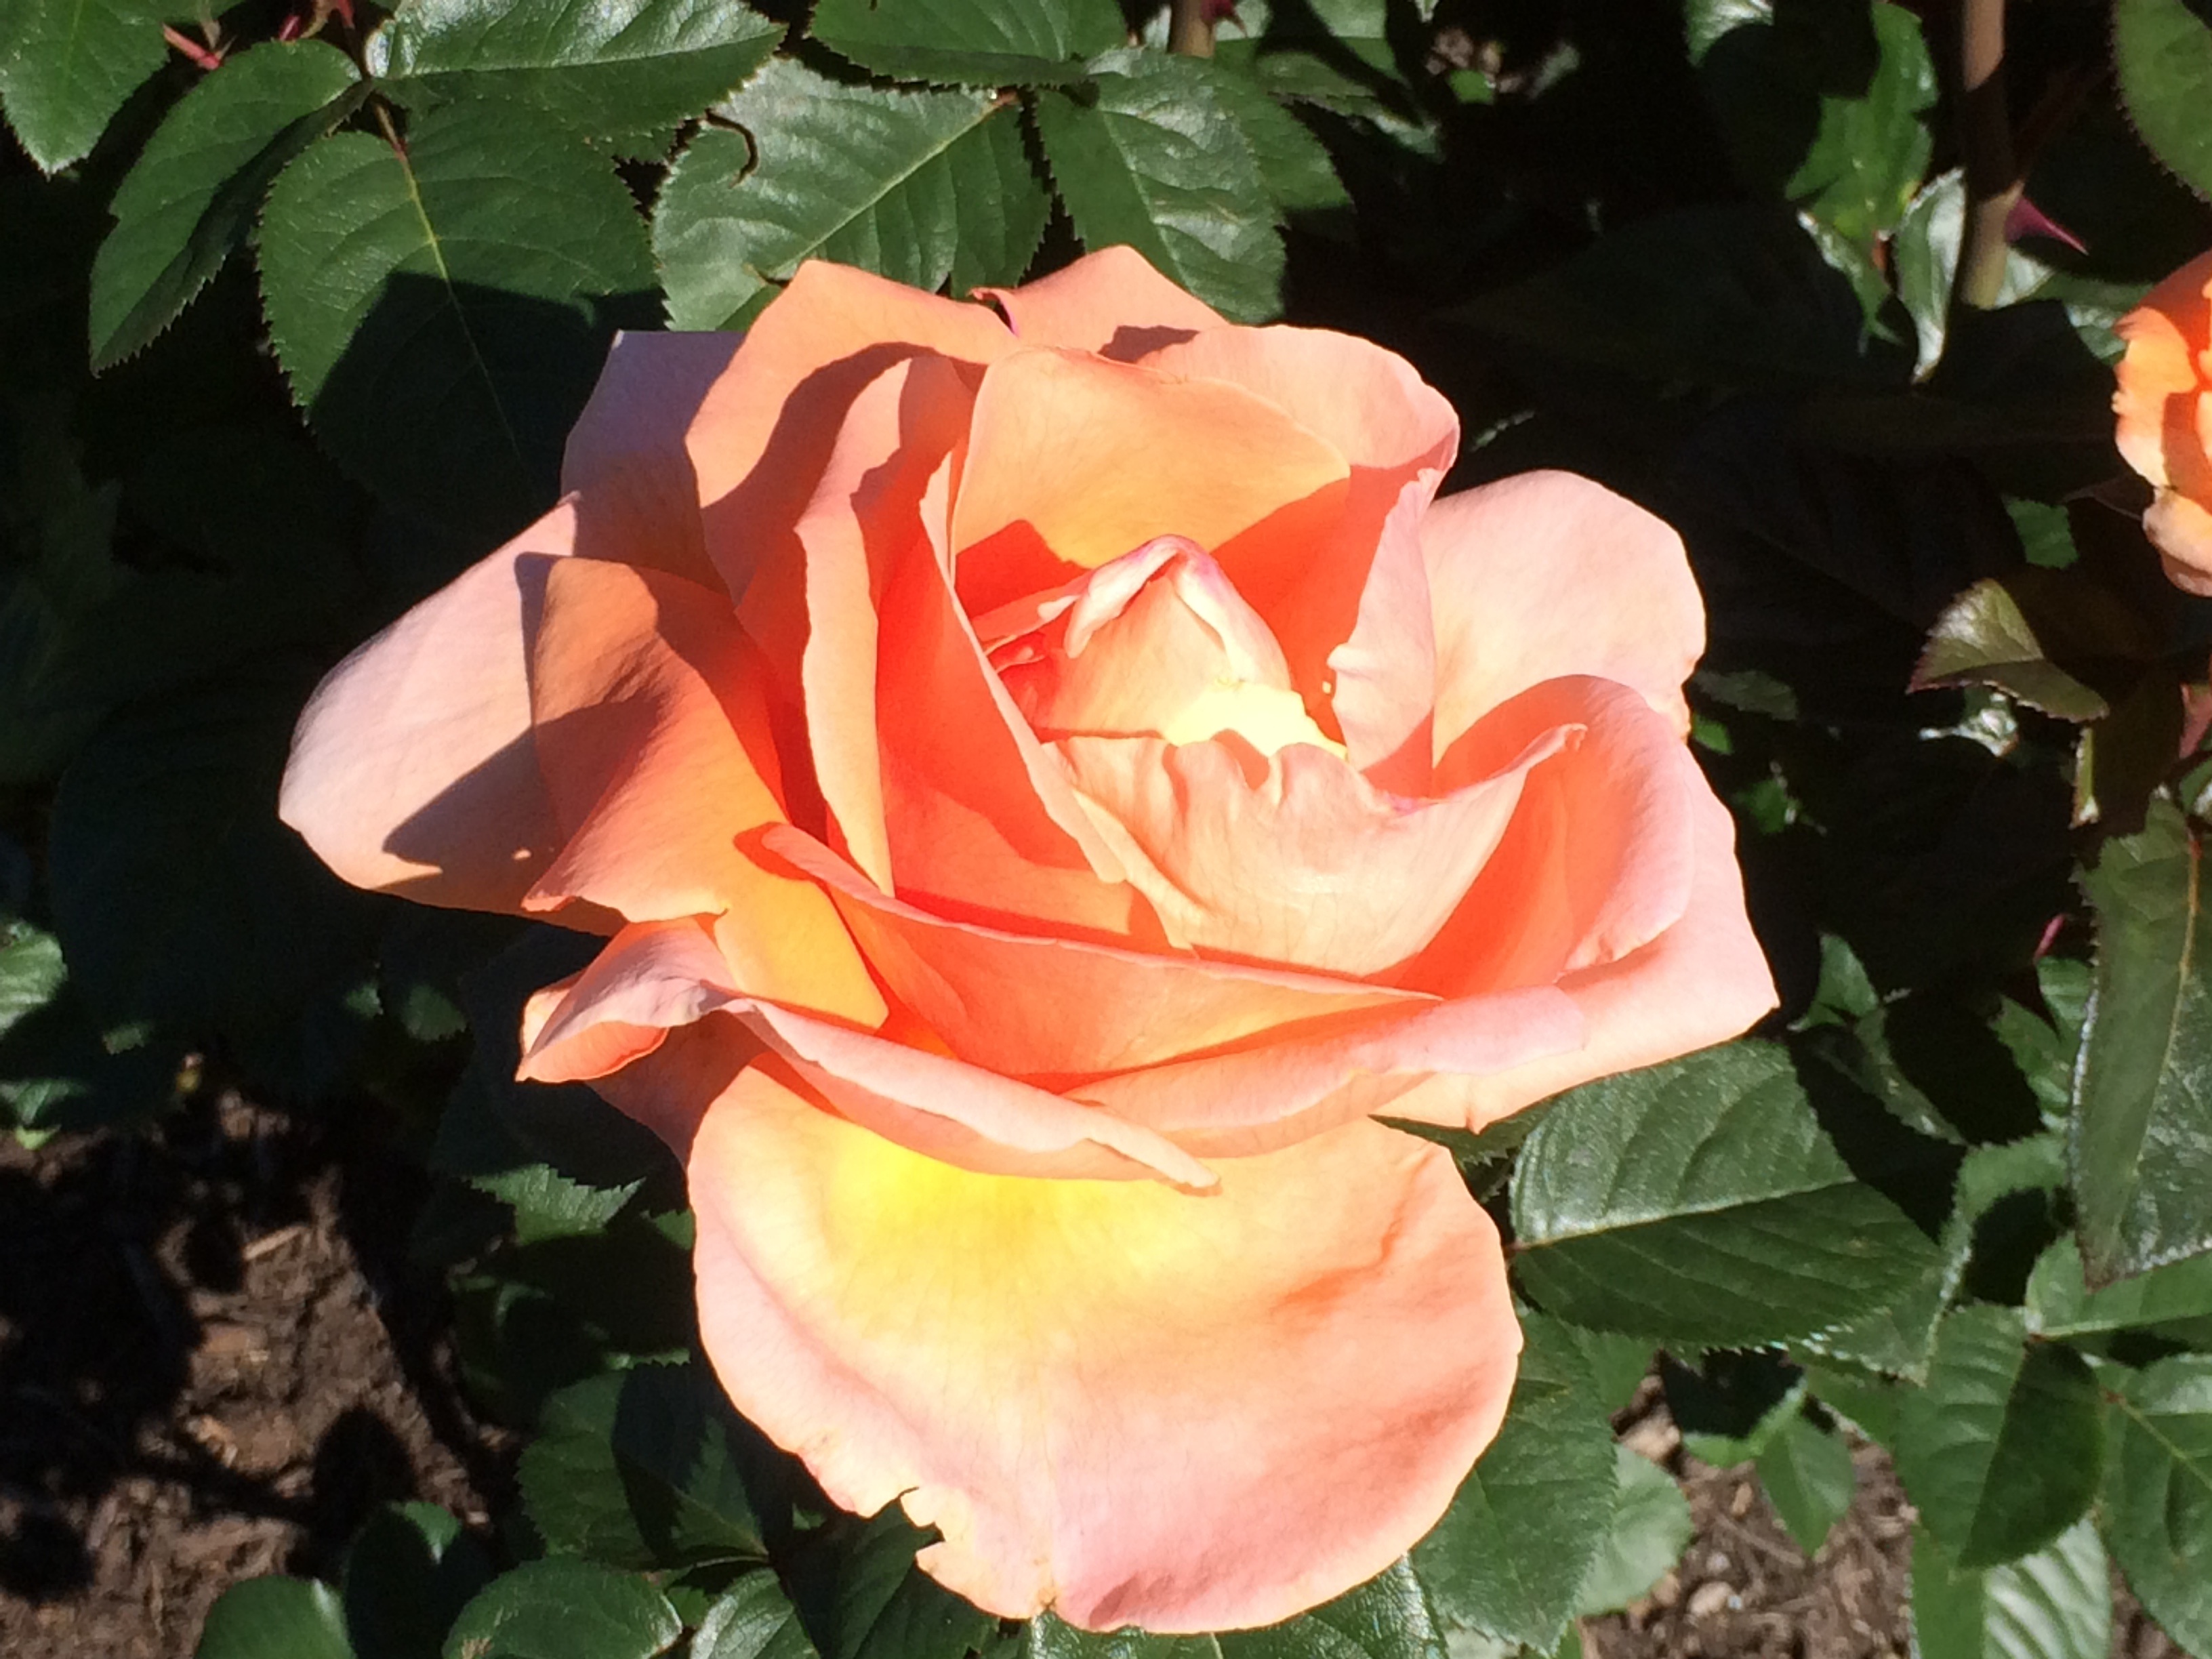
nature, blossom, plant, flower, petal, bloom, floral, rose, spring, romance, garden, flora, apricot, pastel, soft, floribunda, flowering plant, garden roses, rose family, annual plant, land plant, rosa centifolia, rose order, austrian briar